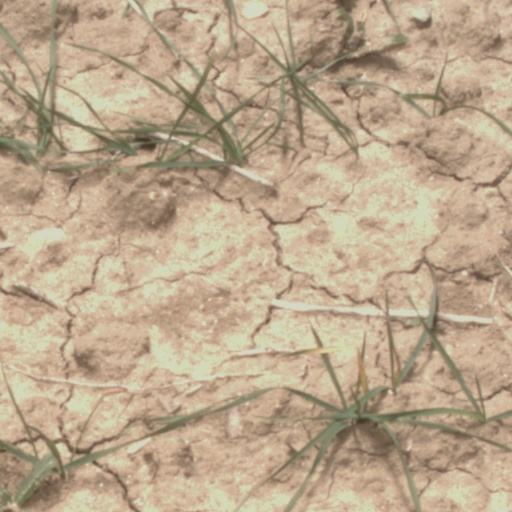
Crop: wheat